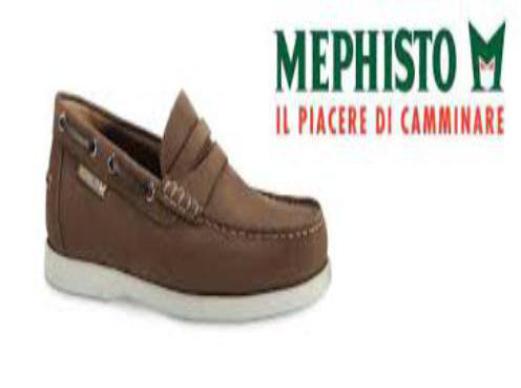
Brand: mephisto
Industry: Clothes